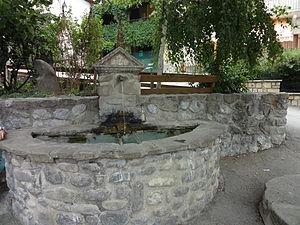
Prads-Haute-Bléone est une commune française, située dans le département des Alpes-de-Haute-Provence en région Provence-Alpes-Côte d'Azur.